Sky position (RA, Dec in degrees): 224.464, 5.167
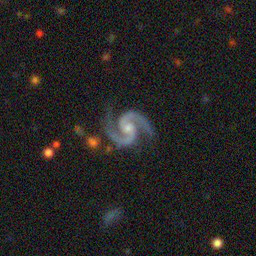
Galaxy morphology: Unbarred Loose Spiral Galaxies